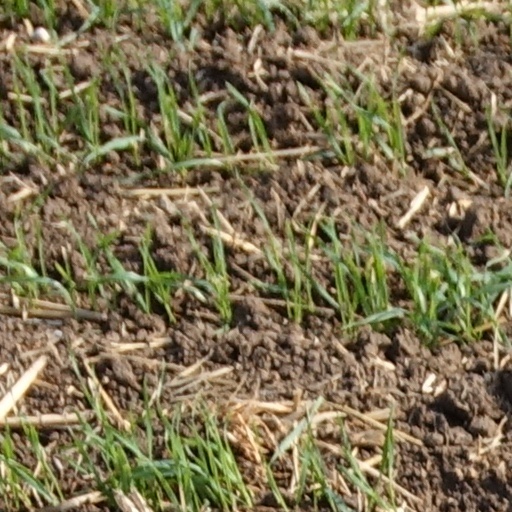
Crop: wheat